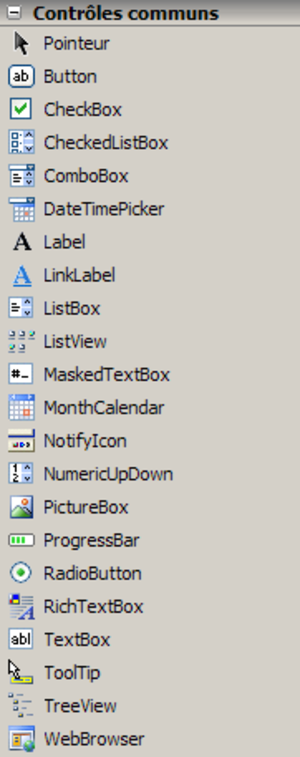
Contrôles communs de VB2005